Wachovia

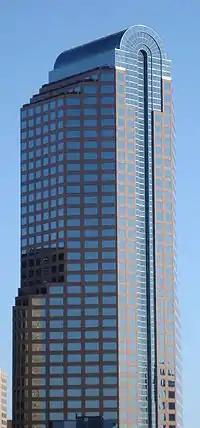
One Wells Fargo Center, formerly One Wachovia Center. The former corporate headquarters of Wachovia in Charlotte, North Carolina.

Wachovia was a diversified financial services company based in Charlotte, North Carolina. Before its acquisition by Wells Fargo and Company in 2008, Wachovia was the fourth-largest bank holding company in the United States, based on total assets. Wachovia provided a broad range of banking, asset management, wealth management, and corporate and investment banking products and services. At its height, it was one of the largest providers of financial services in the United States, operating financial centers in 21 states and Washington, D.C., with locations from Connecticut to Florida and west to California. Wachovia provided global services through more than 40 offices around the world.